Small nucleolar RNA MBII-202

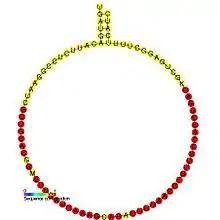
Predicted secondary structure and sequence conservation of snoMBII-202

In molecular biology, Small nucleolar RNA MBII-202 is a non-coding RNA (ncRNA) molecule which functions in the modification of other small nuclear RNAs (snRNAs). This type of modifying RNA is usually located in the nucleolus of the eukaryotic cell which is a major site of snRNA biogenesis. It is known as a small nucleolar RNA (snoRNA) and also often referred to as a guide RNA.